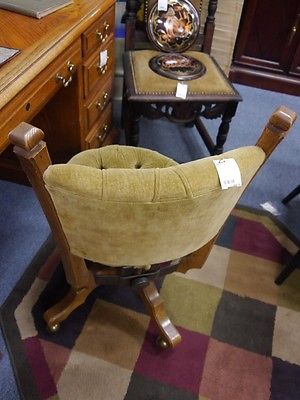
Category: chair